Roopa Dhatt

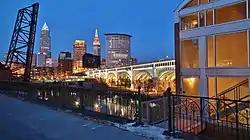
Cleveland, home of the Case Western Reserve University School of Medicine

Roopa Dhatt was born in the 1980s in India, and emigrated to the United States at the age of five. She later recalled her exposure to health inequities during a visit to India in the early 1990s when she was nine years old, leading her to pursue a career in medicine.